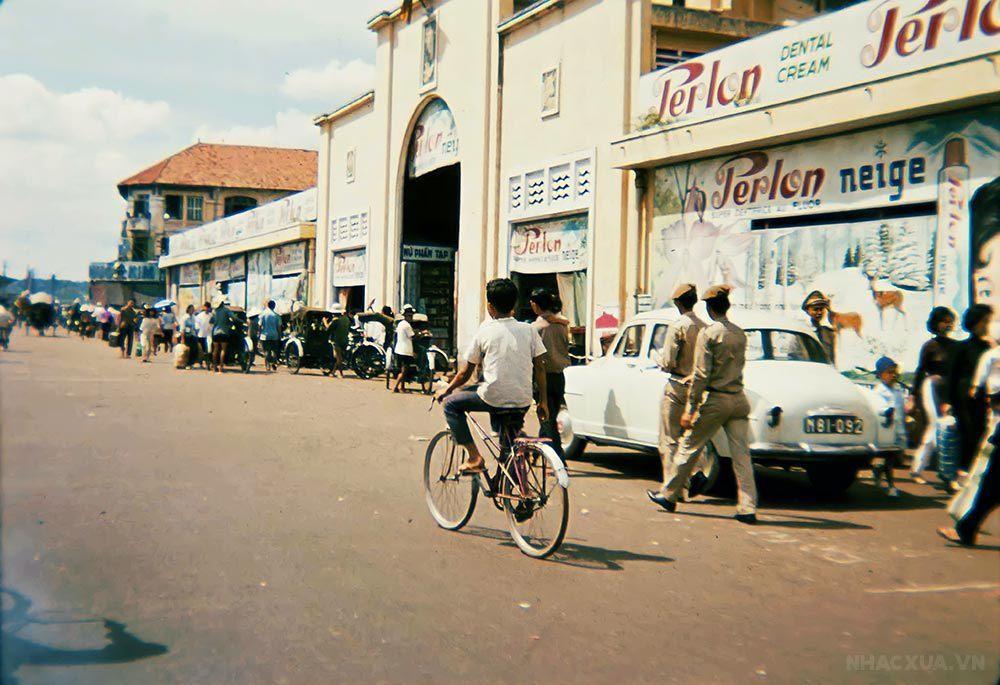
có một chiếc ô tô màu trắng đang đỗ ở bên đường